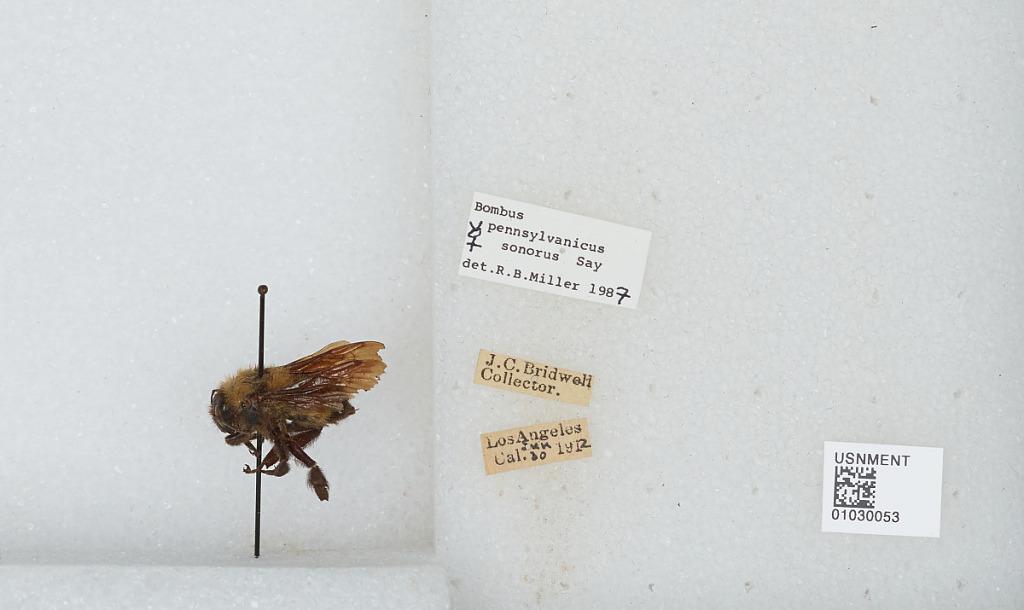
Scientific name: Bombus (Pyrobombus) perplexus Cresson
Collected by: J. Bridwell
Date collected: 1912-6-30
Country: United States
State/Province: California
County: Los Angeles
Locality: Los Angeles
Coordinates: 34.05, -118.25